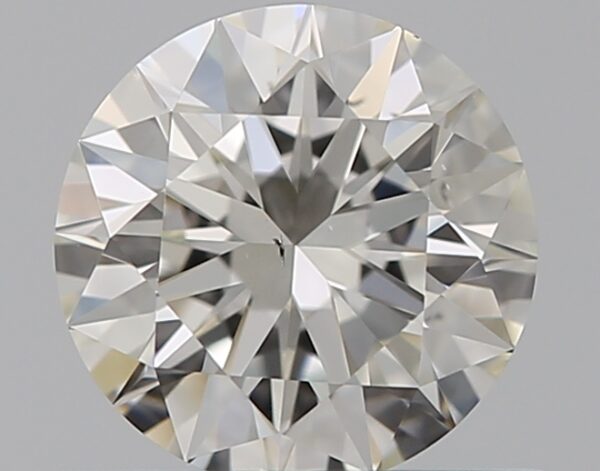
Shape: round
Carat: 0.5
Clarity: SI1
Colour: I
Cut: EX
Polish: EX
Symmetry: EX
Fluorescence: N
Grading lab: GIA
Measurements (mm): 5.12 x 5.15 x 3.16